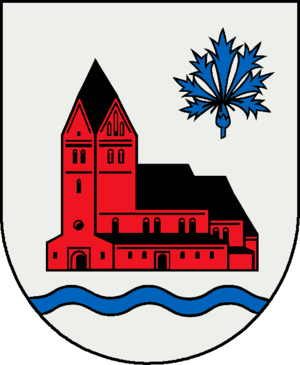
Altenkrempe
Coat of arms of Altenkrempe
Altenkrempe er en by og kommune i det nordlige Tyskland, beliggende i Amt Ostholstein-Mitte under Kreis Østholsten. Kreis Østholsten ligger i den østlige del af delstaten Slesvig-Holsten.